Lappkärret

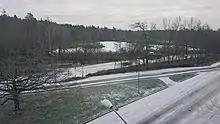
Frozen Lappkärret in November 2018

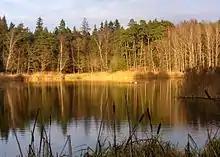
Lappkärret in 2007

Lappkärret is a small lake in Norra Djurgården in north-eastern Stockholm, Sweden, near Stockholm University. It is one of six lakes in Djurgården, the others being: Lillsjön, Uggleviken, Isbladskärret, Laduviken, and Spegeldammen.